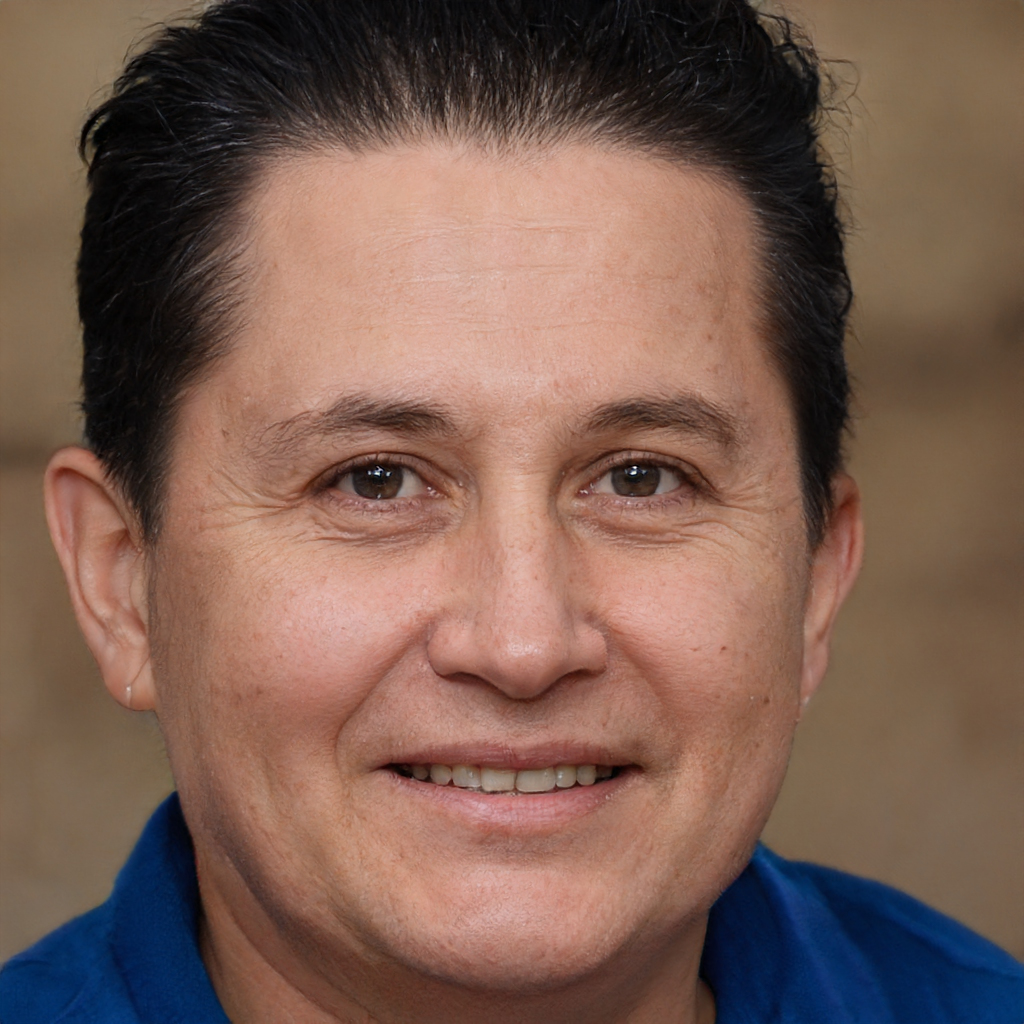
Portrait style: Real Portrait